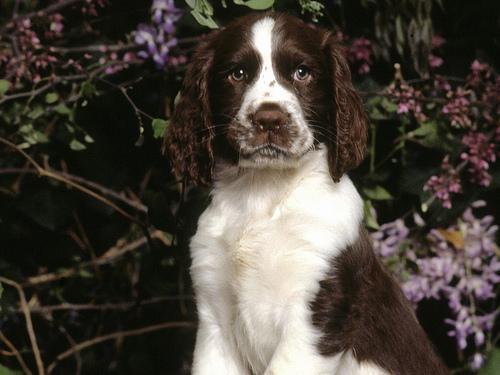
English_springer